Charles Ness

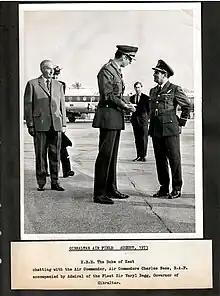
Air Commodore Ness chats with the Duke of Kent, Gibraltar 1973

Ness joined the Royal Air Force in 1943 and served as an observer during the Second World War. In 1965 he became Officer Commanding the RAF Steamer Point in Aden where he had to cope with the growing terrorist threat. He became deputy director of Manning at the Ministry of Defence in 1967, Air Commander in Gibraltar in 1971 and Director of Organisation and Administration Plans in 1974. He went on to be Commander at Headquarters Southern Maritime Air Region in 1975, Director-General of Personnel Management in 1976 and Air Member for Personnel in 1980 before retiring in 1983.